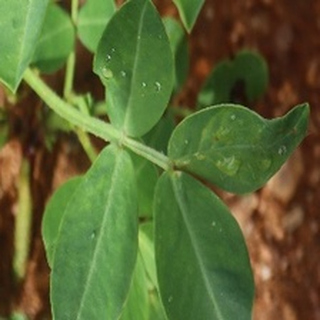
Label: healthy_groundnut